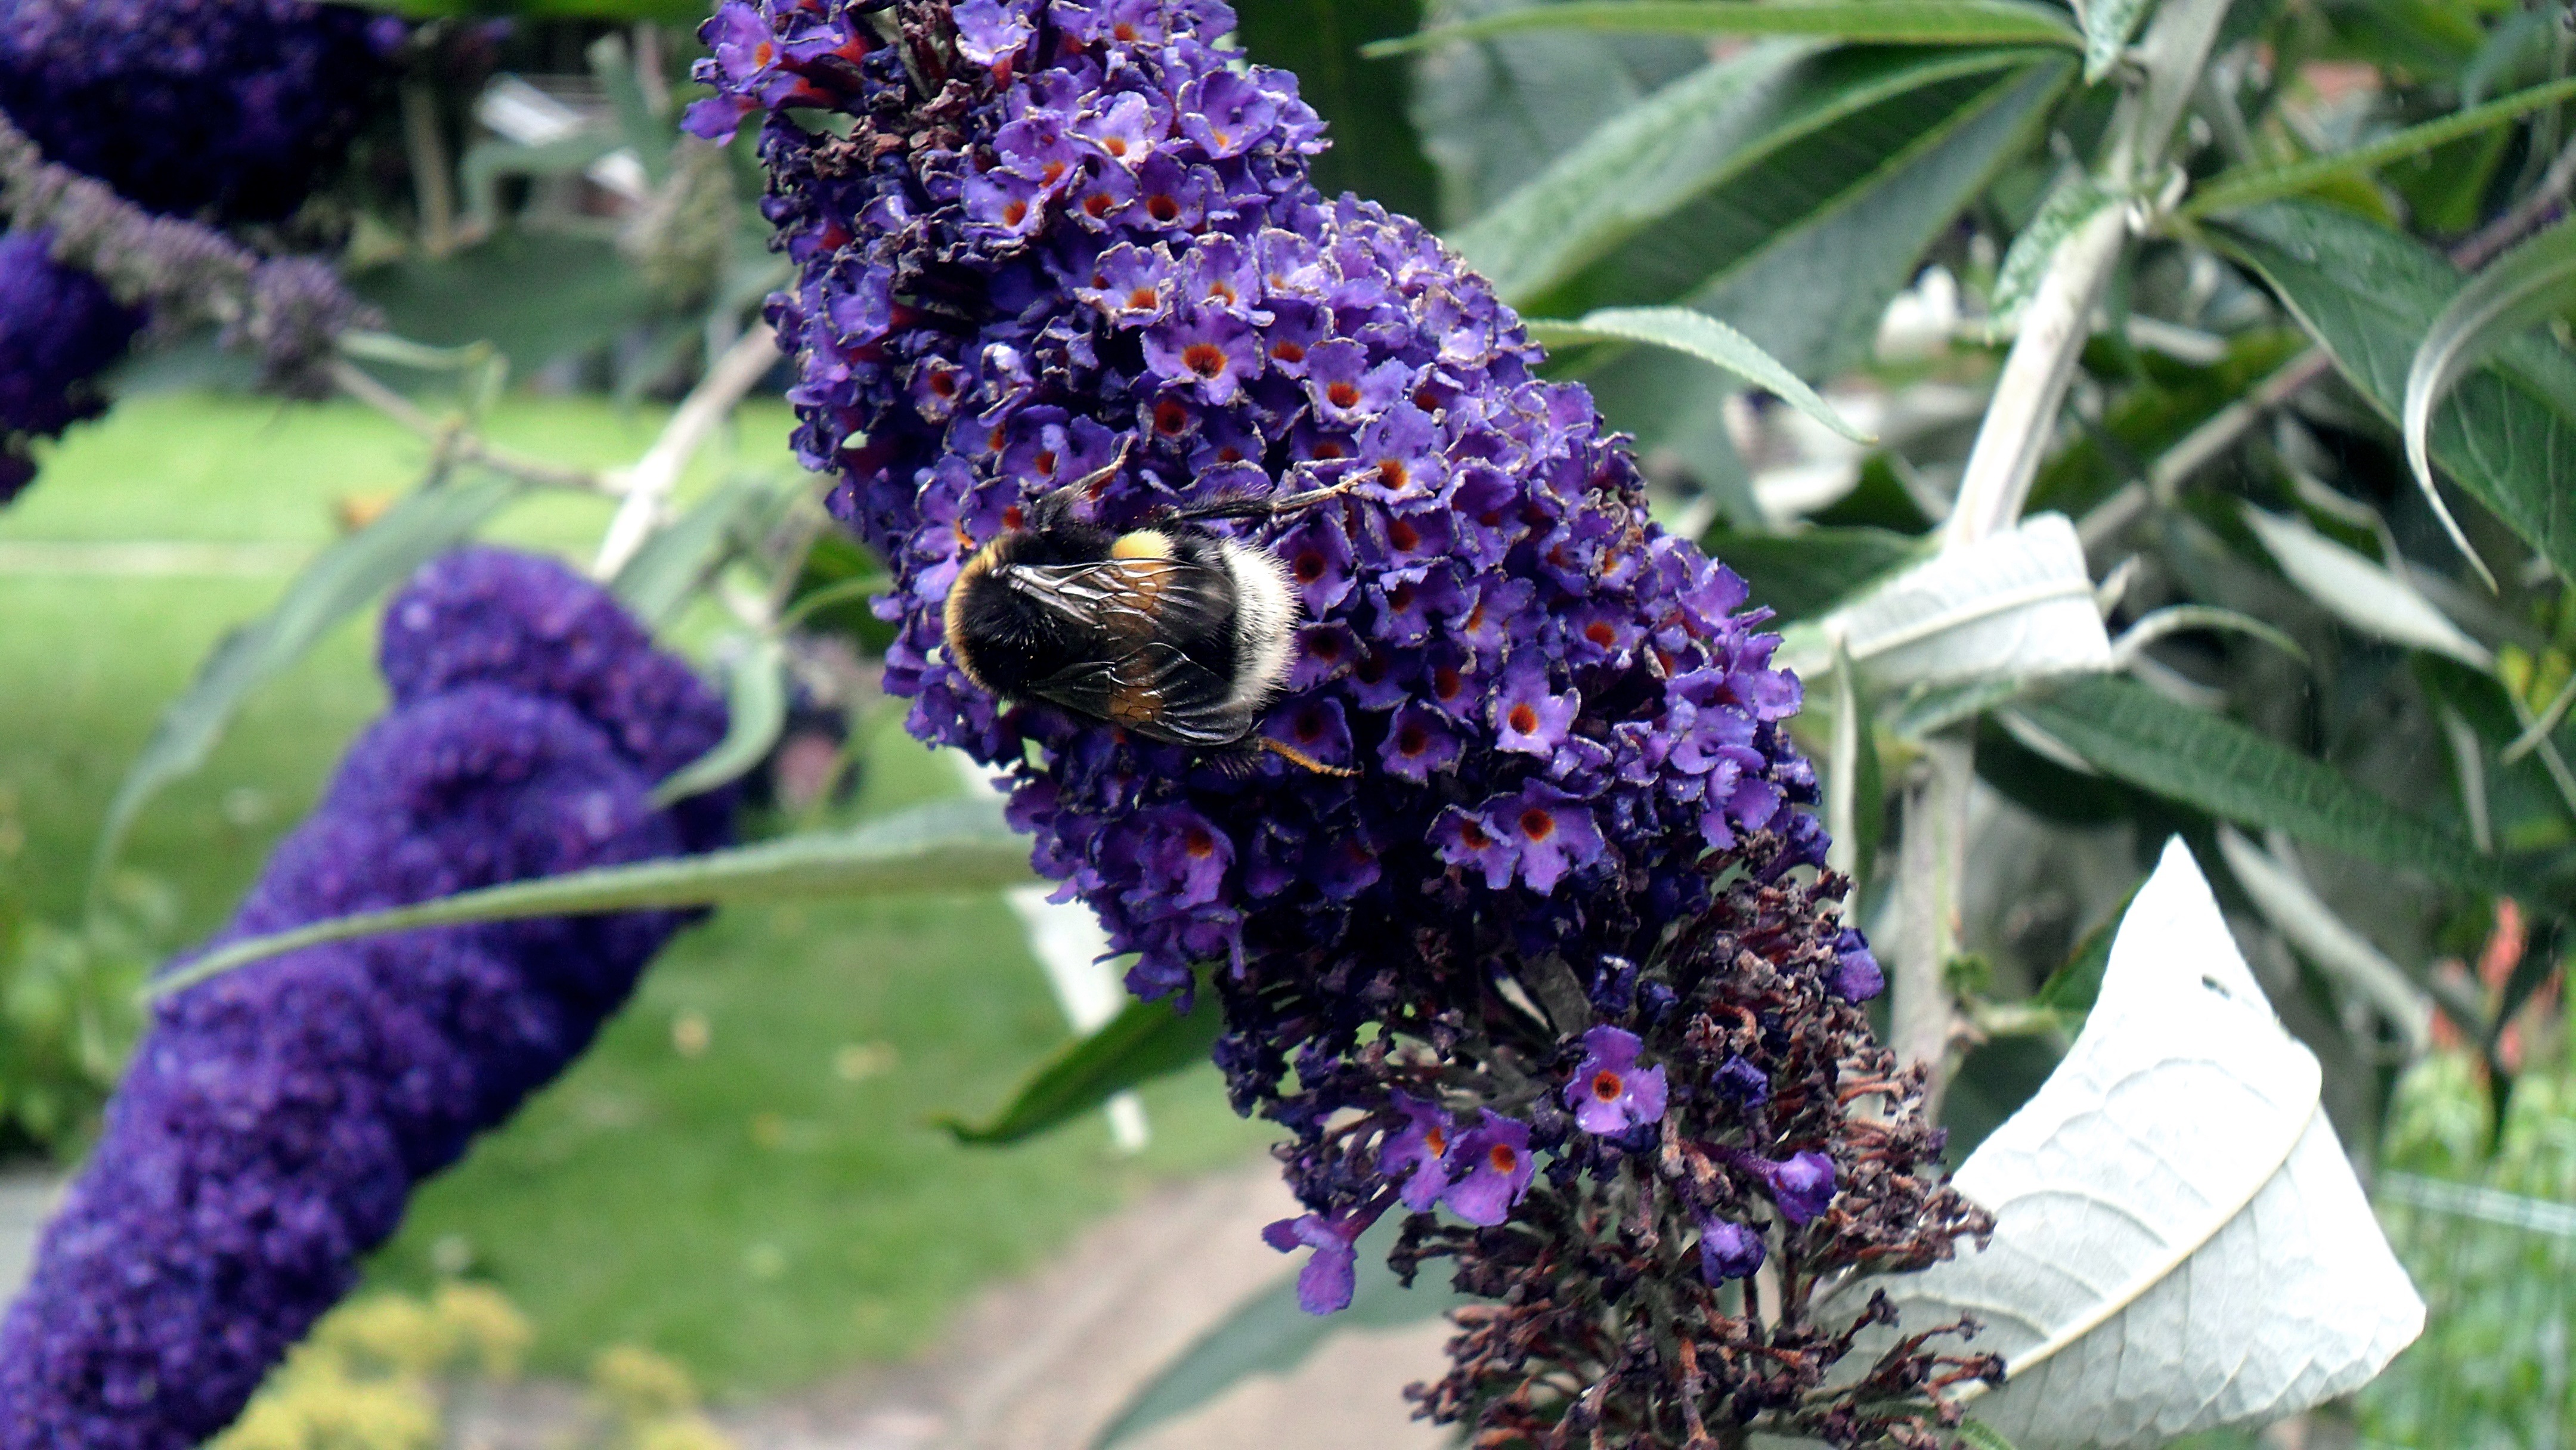
nature, blossom, plant, flower, purple, bloom, herb, insect, botany, garden, close, flora, lavender, fauna, invertebrate, wildflower, shrub, bee, hummel, flowering plant, honey bee, pollinator, land plant, membrane winged insect, english lavender